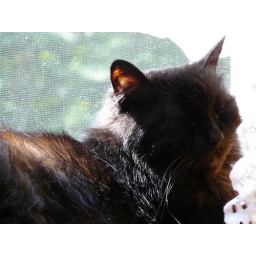
Oreo sleeping in a window